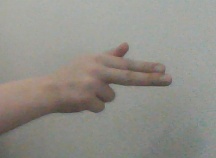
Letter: ghain